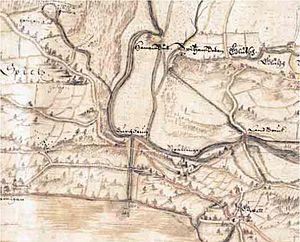
Extrait d'un plan de S. Bodmer relatif à la Déviation de la Kander
La déviation de la Kander est une opération d'aménagement du cours de la Kander, gros torrent descendant des Alpes dans la région du lac de Thoune, réalisée en Suisse entre 1711 à 1714 dans le but de préserver une région des crues.